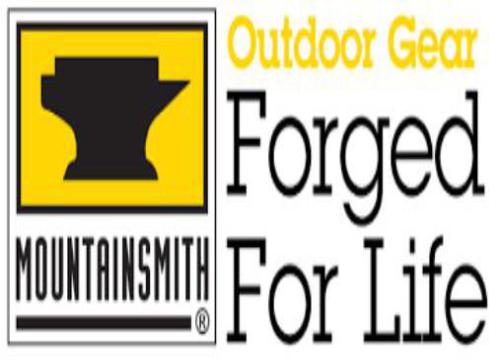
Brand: mountainsmith
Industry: Sports